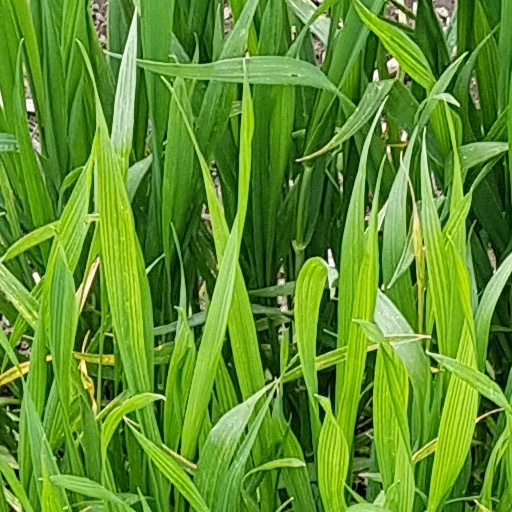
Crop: wheat